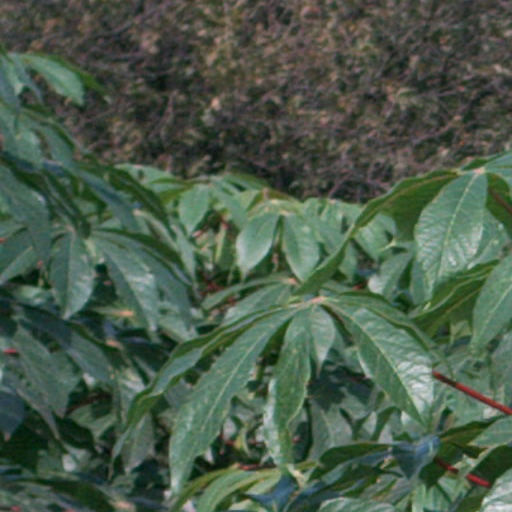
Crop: cassava